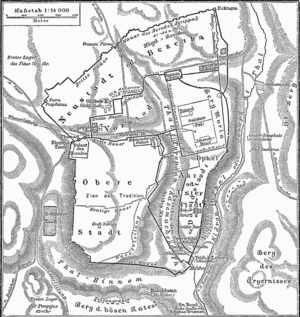
La Vallée latérale désigne une ancienne dépression, aujourd'hui comblée située naguère dans la Vieille ville de Jérusalem. Cette vallée orientée dans un axe est-ouest, elle débutait dans sa partie occidentale par la Tour de David et rejoignait dans sa partie orientale, la vallée de Tyropœôn, au niveau de l'actuelle esplanade du Mur des Lamentations.
Dans la Jérusalem antique, le Tyropœôn était une vallée profonde qui séparait la Vieille ville du nord au sud. Dans les sources remontant à la période du Second Temple, on l'appelait la vallée centrale ou le ravin. Comblée par les décombres et les détritus amassés depuis dix-huit siècles, cette vallée a disparu presque entièrement aujourd'hui.
Le Cédron ou Kidron est une vallée qui se situe en Israël entre Jérusalem et le mont des Oliviers, et c'est un lieu souvent évoqué dans la Bible. Au fond de celle-ci se trouve le cours d'eau qui lui a donné son nom et qui coule seulement une certaine période de l’année mais qui connaît aussi des crues soudaines occasionnelles lors des mois pluvieux d'hiver. La rivière a façonné l'étroite chaîne du mont Scopus et le mont des Oliviers.
Le Guei Hinnom est une vallée étroite et profonde située au sud et au sud-Ouest de Jérusalem, correspondant au Wadi er-Rababi. Elle passe à l'ouest de l'actuelle Vieille Ville puis au sud du mont Sion et débouche dans la vallée du Cédron.
Hinnom était une vallée étroite et profonde qui s'étendait au sud et au sud-ouest de la Jérusalem antique.
La Passion du Christ est l’ensemble des événements qui ont précédé et accompagné la mort de Jésus de Nazareth. Le récit et les annonces de la Passion se trouvent dans le Nouveau Testament, en particulier les Évangiles synoptiques et l’Évangile selon Jean, ainsi que dans divers textes apocryphes.
L'Ophel est une colline située au sud du mont du Temple à Jérusalem au Proche-Orient. Elle est notamment occupée par les ruines de la cité de David.